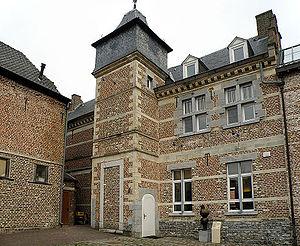
Looz (en néerl. Borgloon), prov. du Limbourg, Belgique. Maison dite des Chanoines (néerl. Kanunnikenhuis), 2e moitié XVIIe siècle.